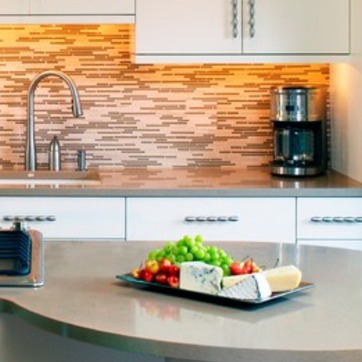
Material: polishedstone